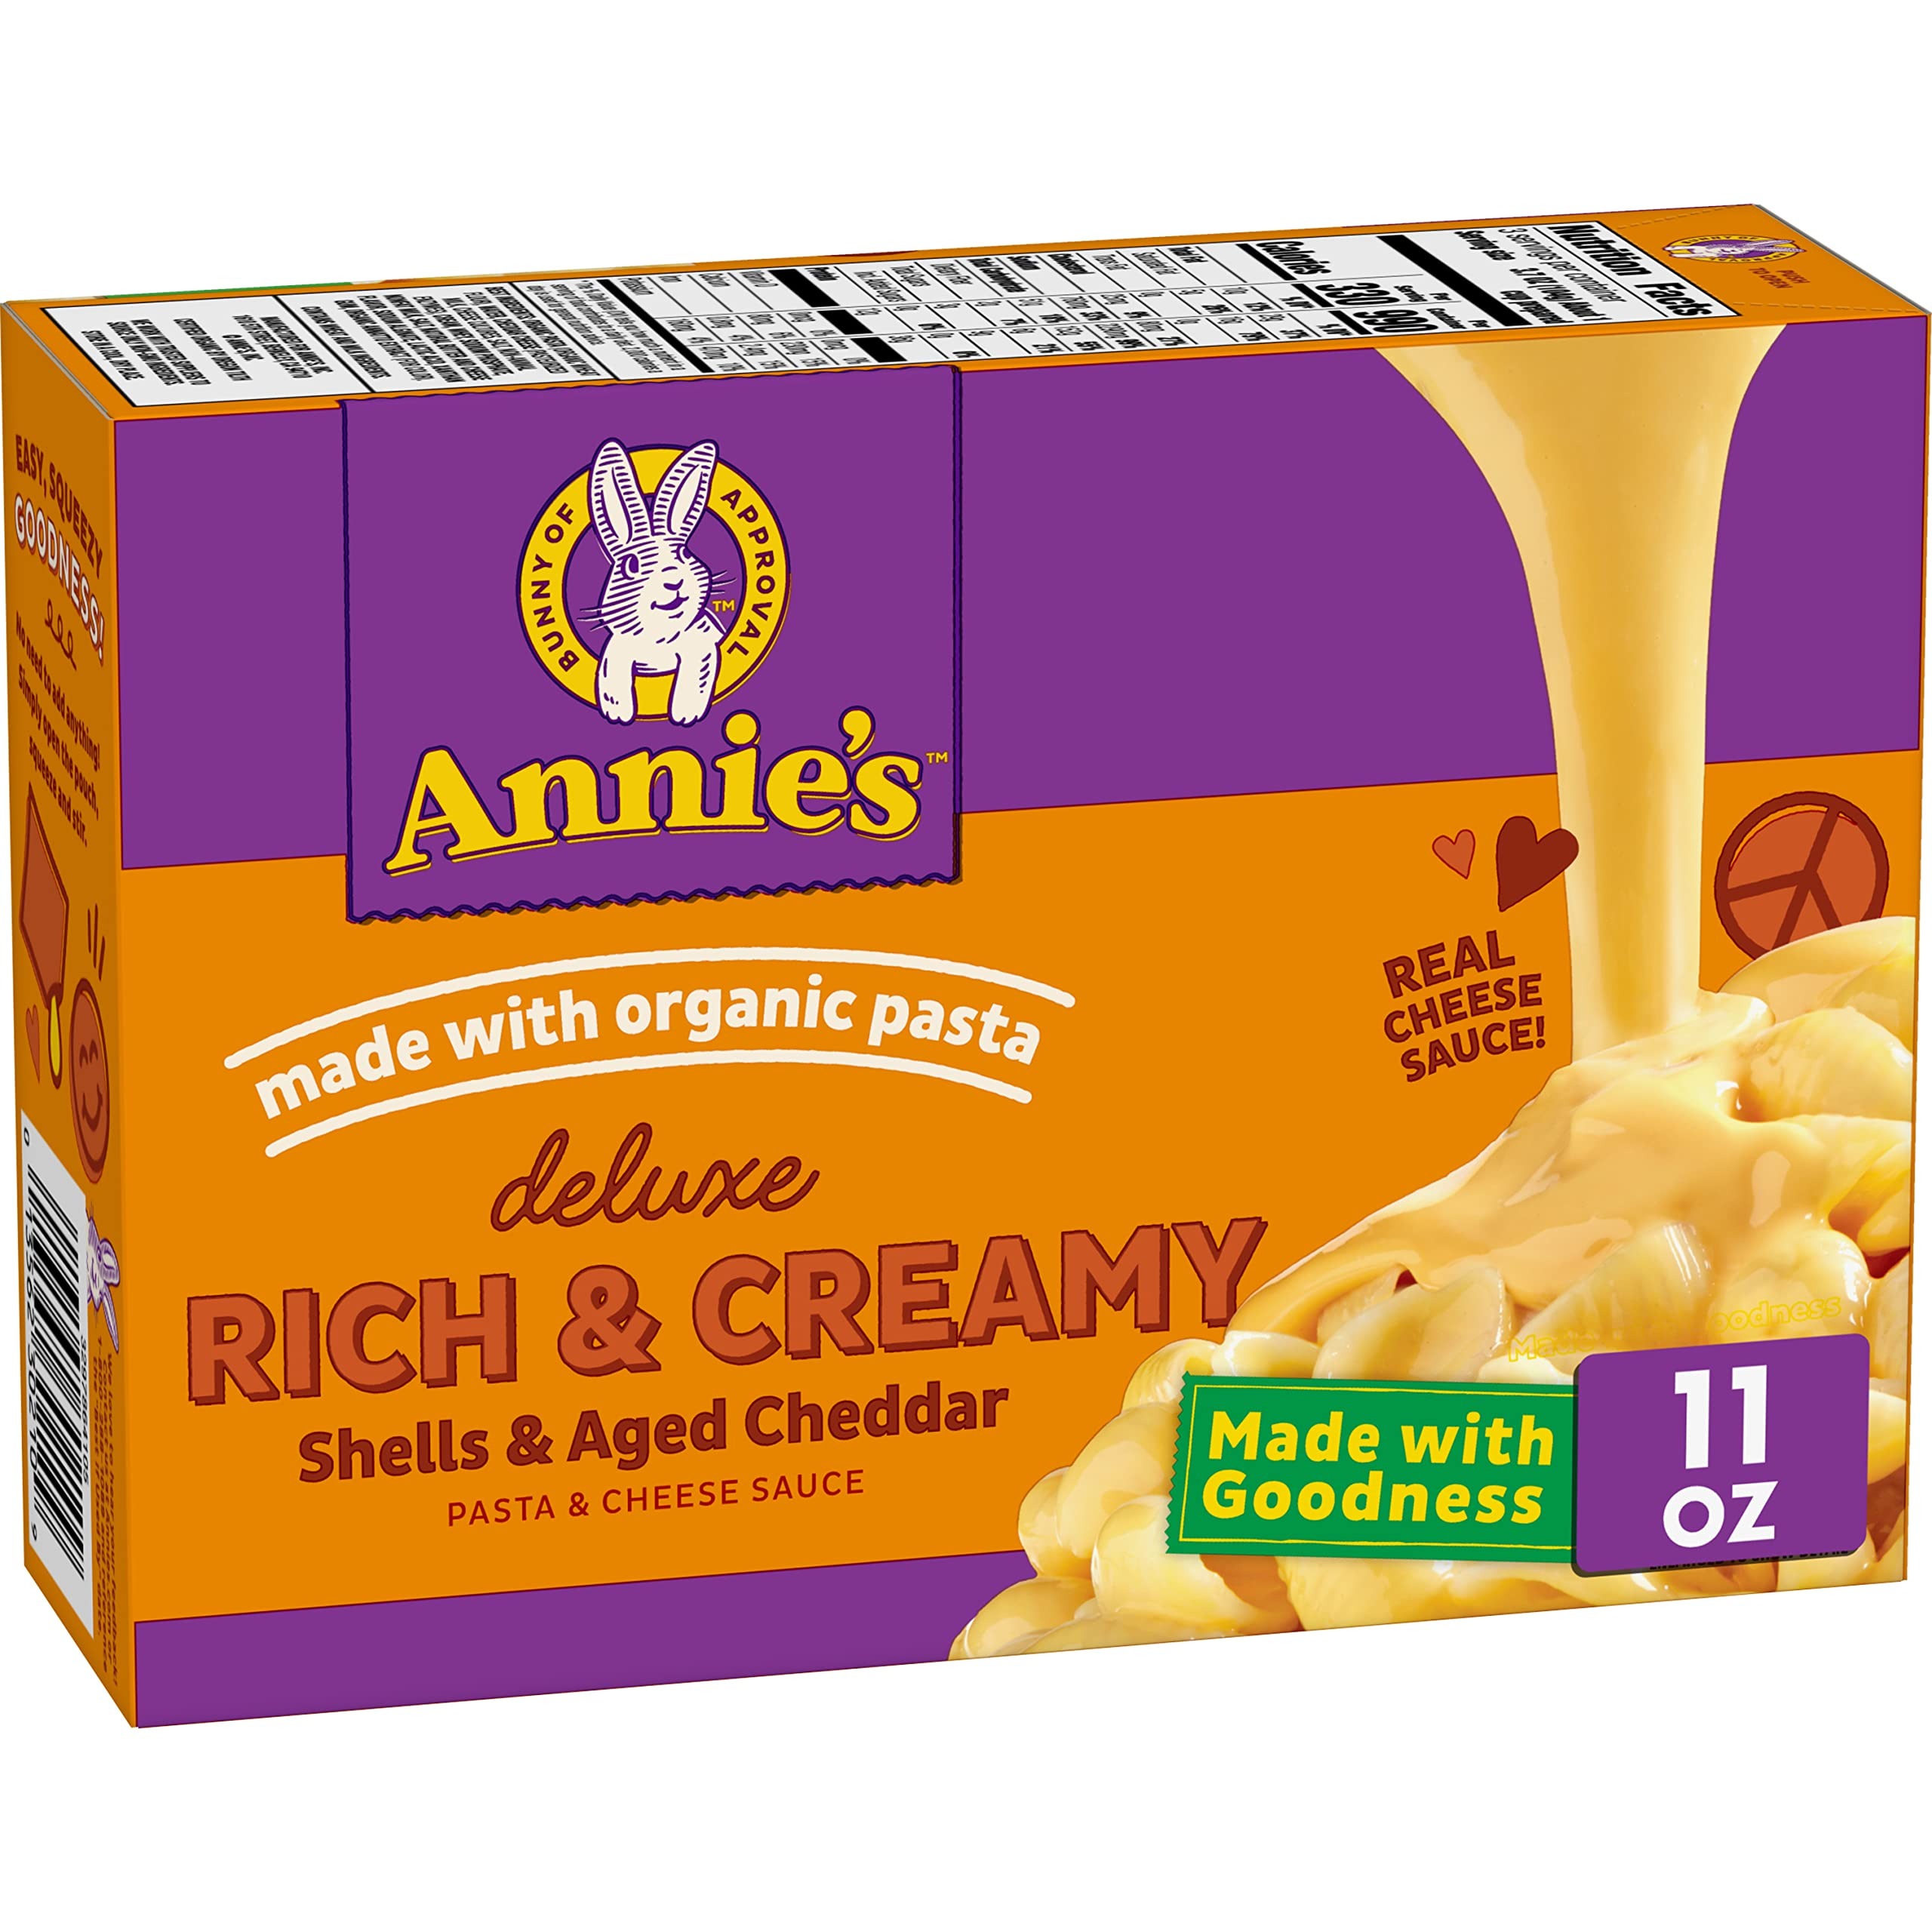
Item Name: Annie's Deluxe Shells and Aged Cheddar, Pasta and Cheese Sauce, Mac and Cheese Made with Organic Pasta, Dinner Side or Snacks, 11 oz
Bullet Point 1: KIDS DINNER ADDITION OR SNACK: An easy meal addition, our mac and cheese is made with rich and creamy real aged cheddar cheese; Every serving delivers ultimate yumminess for everybunny
Bullet Point 2: MADE WITH ORGANIC PASTA: We craft our tasty pasta and cheese with goodness in mind; Make it a part of a kids dinner, lunch, or anytime snack; A fun kids food
Bullet Point 3: CHEESY MADE EASY: Simply cook and drain pasta, stir in cheese sauce, and enjoy; A delight for mac and cheese lovers
Bullet Point 4: YUM IN MINUTES: Ready to serve in about 9 minutes as part of a meal for adults or kids; Delicious snacks for kids
Bullet Point 5: CONTAINS: One 11 oz box of Annie's Deluxe Shells and Aged Cheddar Pasta and Cheese Sauce
Value: 11.0
Unit: Ounce

Price: 4.99